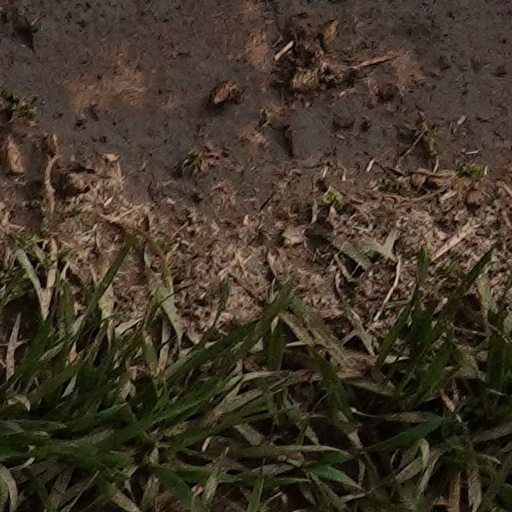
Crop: wheat